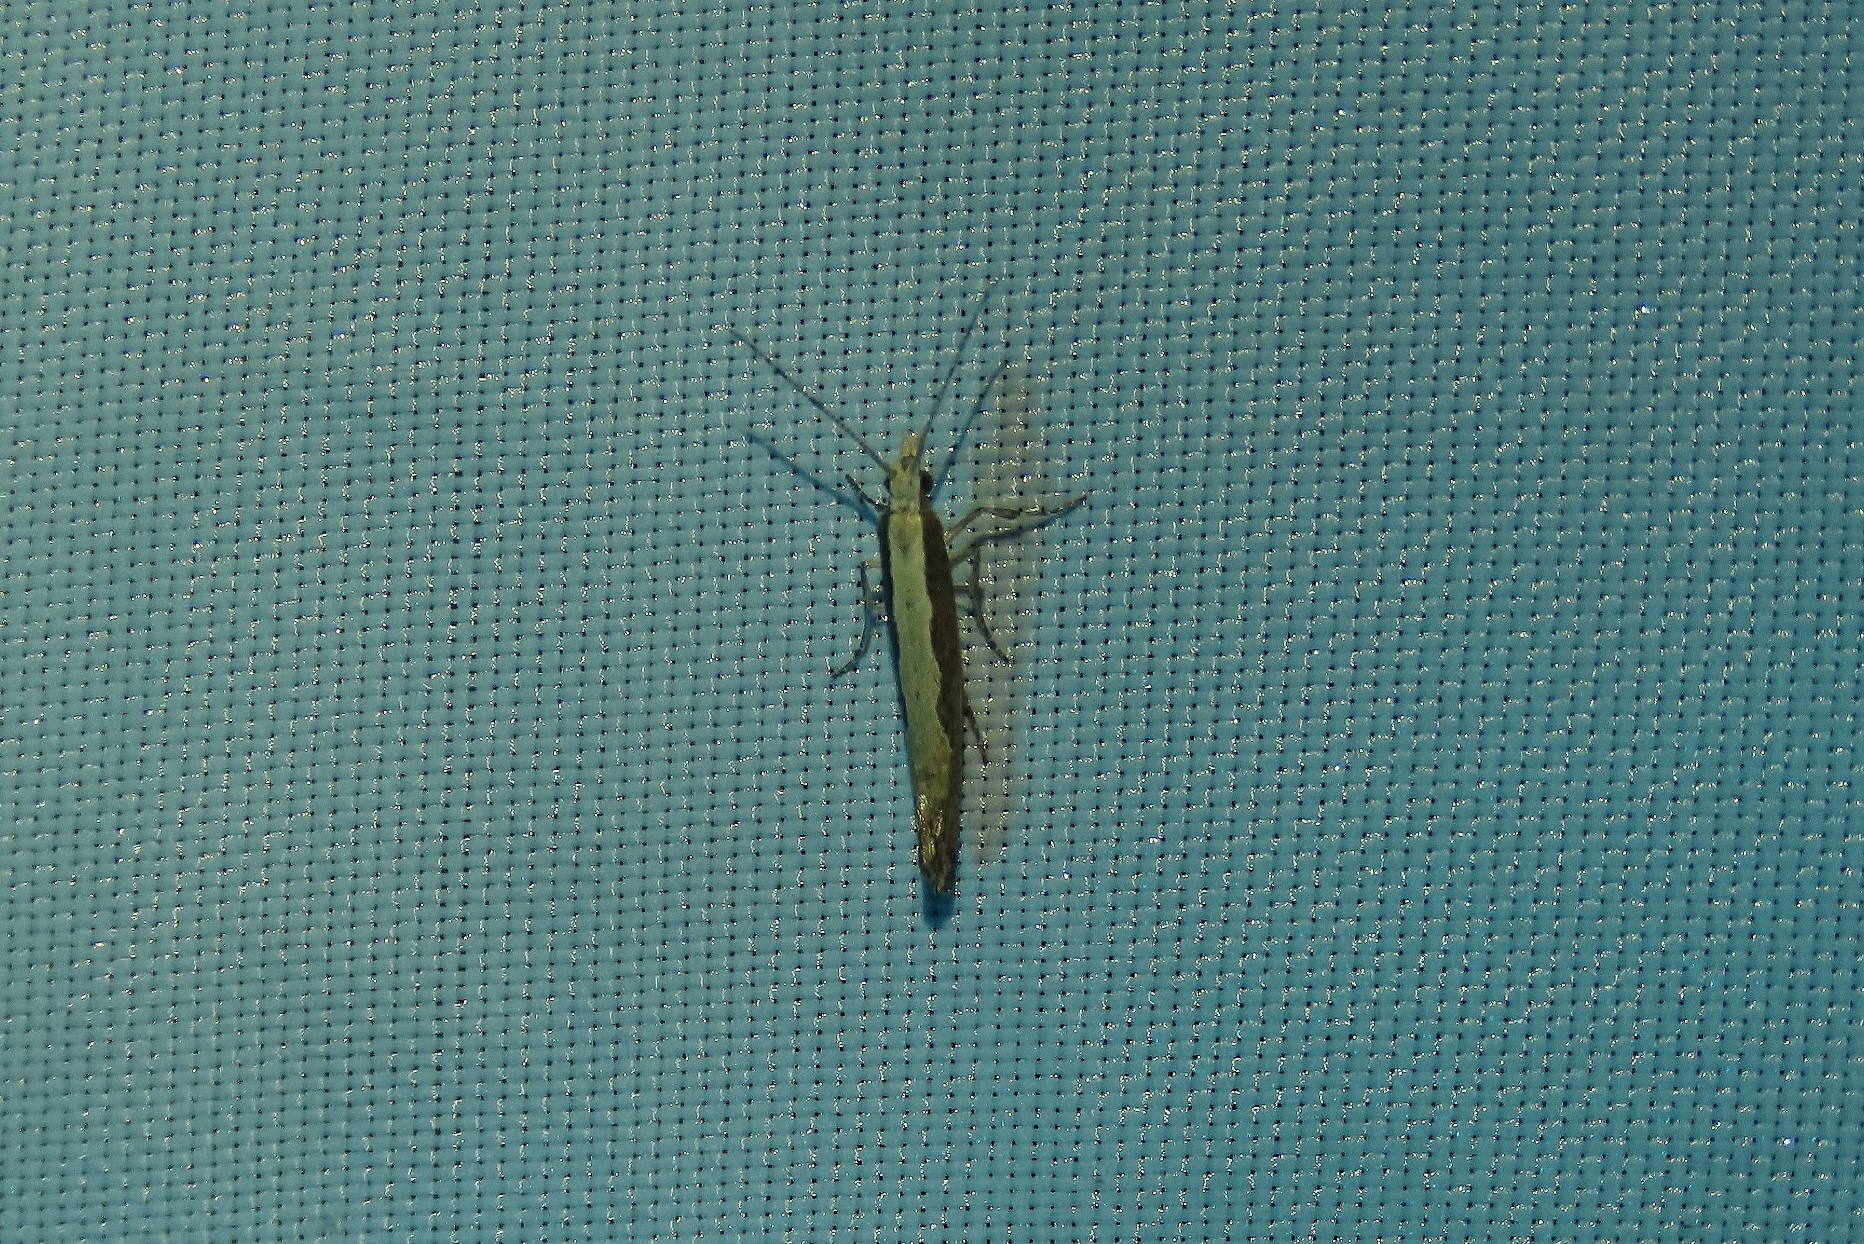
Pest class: diamondback_moth